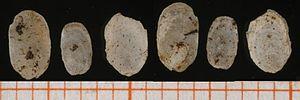
Tandonia rustica est une espèce de limace à respiration aérienne. Ce mollusque gastéropode appartient à la famille Milacidae.